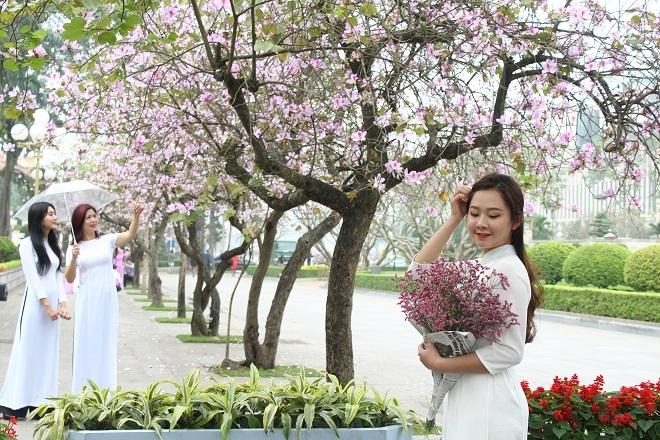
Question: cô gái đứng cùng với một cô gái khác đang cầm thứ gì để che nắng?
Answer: cô ấy cầm chiếc ô